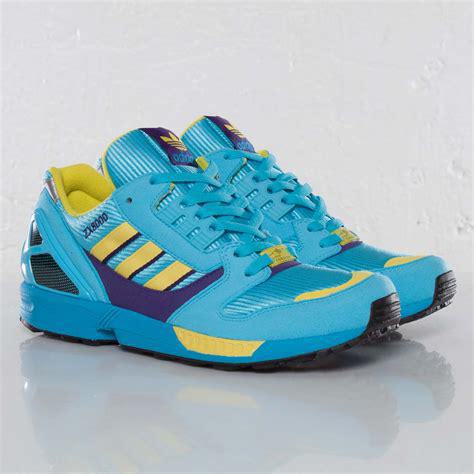
Brand: Adidas
Model: ZX Torsion